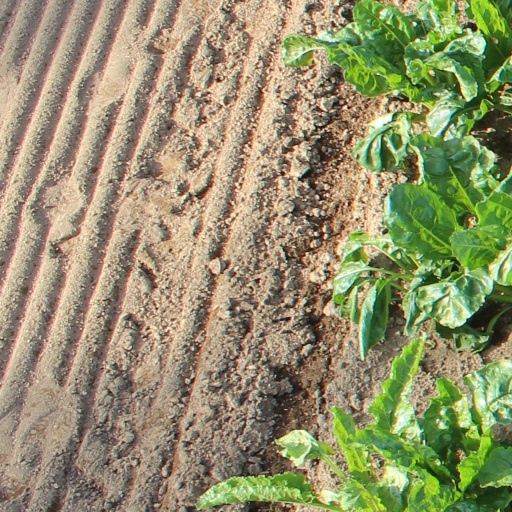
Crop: sugar beet